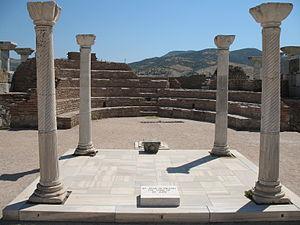
Éphèse est l'une des plus anciennes et plus importantes cités grecques d'Asie Mineure, la première de l'Ionie.